Perak River

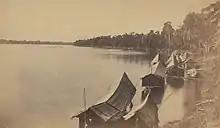
View of Perak River at Bota (Bhota) in 1874.

One of the streams that flows into the Perak River is known locally as the Sungai Kangsar (Kangsar River). The portion that enjoins the main Perak River is known as Kuala. Overlooking the river bank there is a hill where the British Resident for Perak resided and appropriately named as Bukit Residen (Residence Hill). During the British occupation the British Resident being Advisor to the Sultan will conduct the Council Meeting with the Sultan and Chieftains from the districts at Bukit Residen. The council meeting was usually a pompous event with Chieftains coming with sailing boats and the Royalty and palace officials came riding on elephants. The subjects camped at the foot of the Bukit Residen for days as the Council Meeting was usually more than three days. For the subjects the Council meeting was a festival where they congregated at river bank. The subjects and locals had free flows of food and cultural activities at the river bank. Thus the local dialects named the confluence of Kangsar River and Perak River as Kuala Kangsar, Kangsar was coined from the word Council and Kuala means confluence of river.